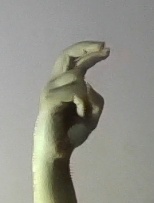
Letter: zay